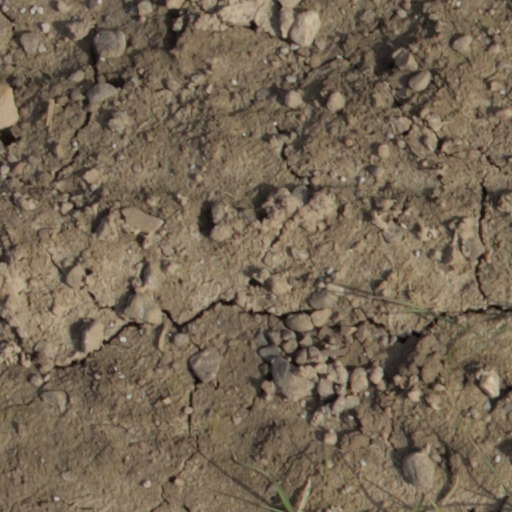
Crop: wheat